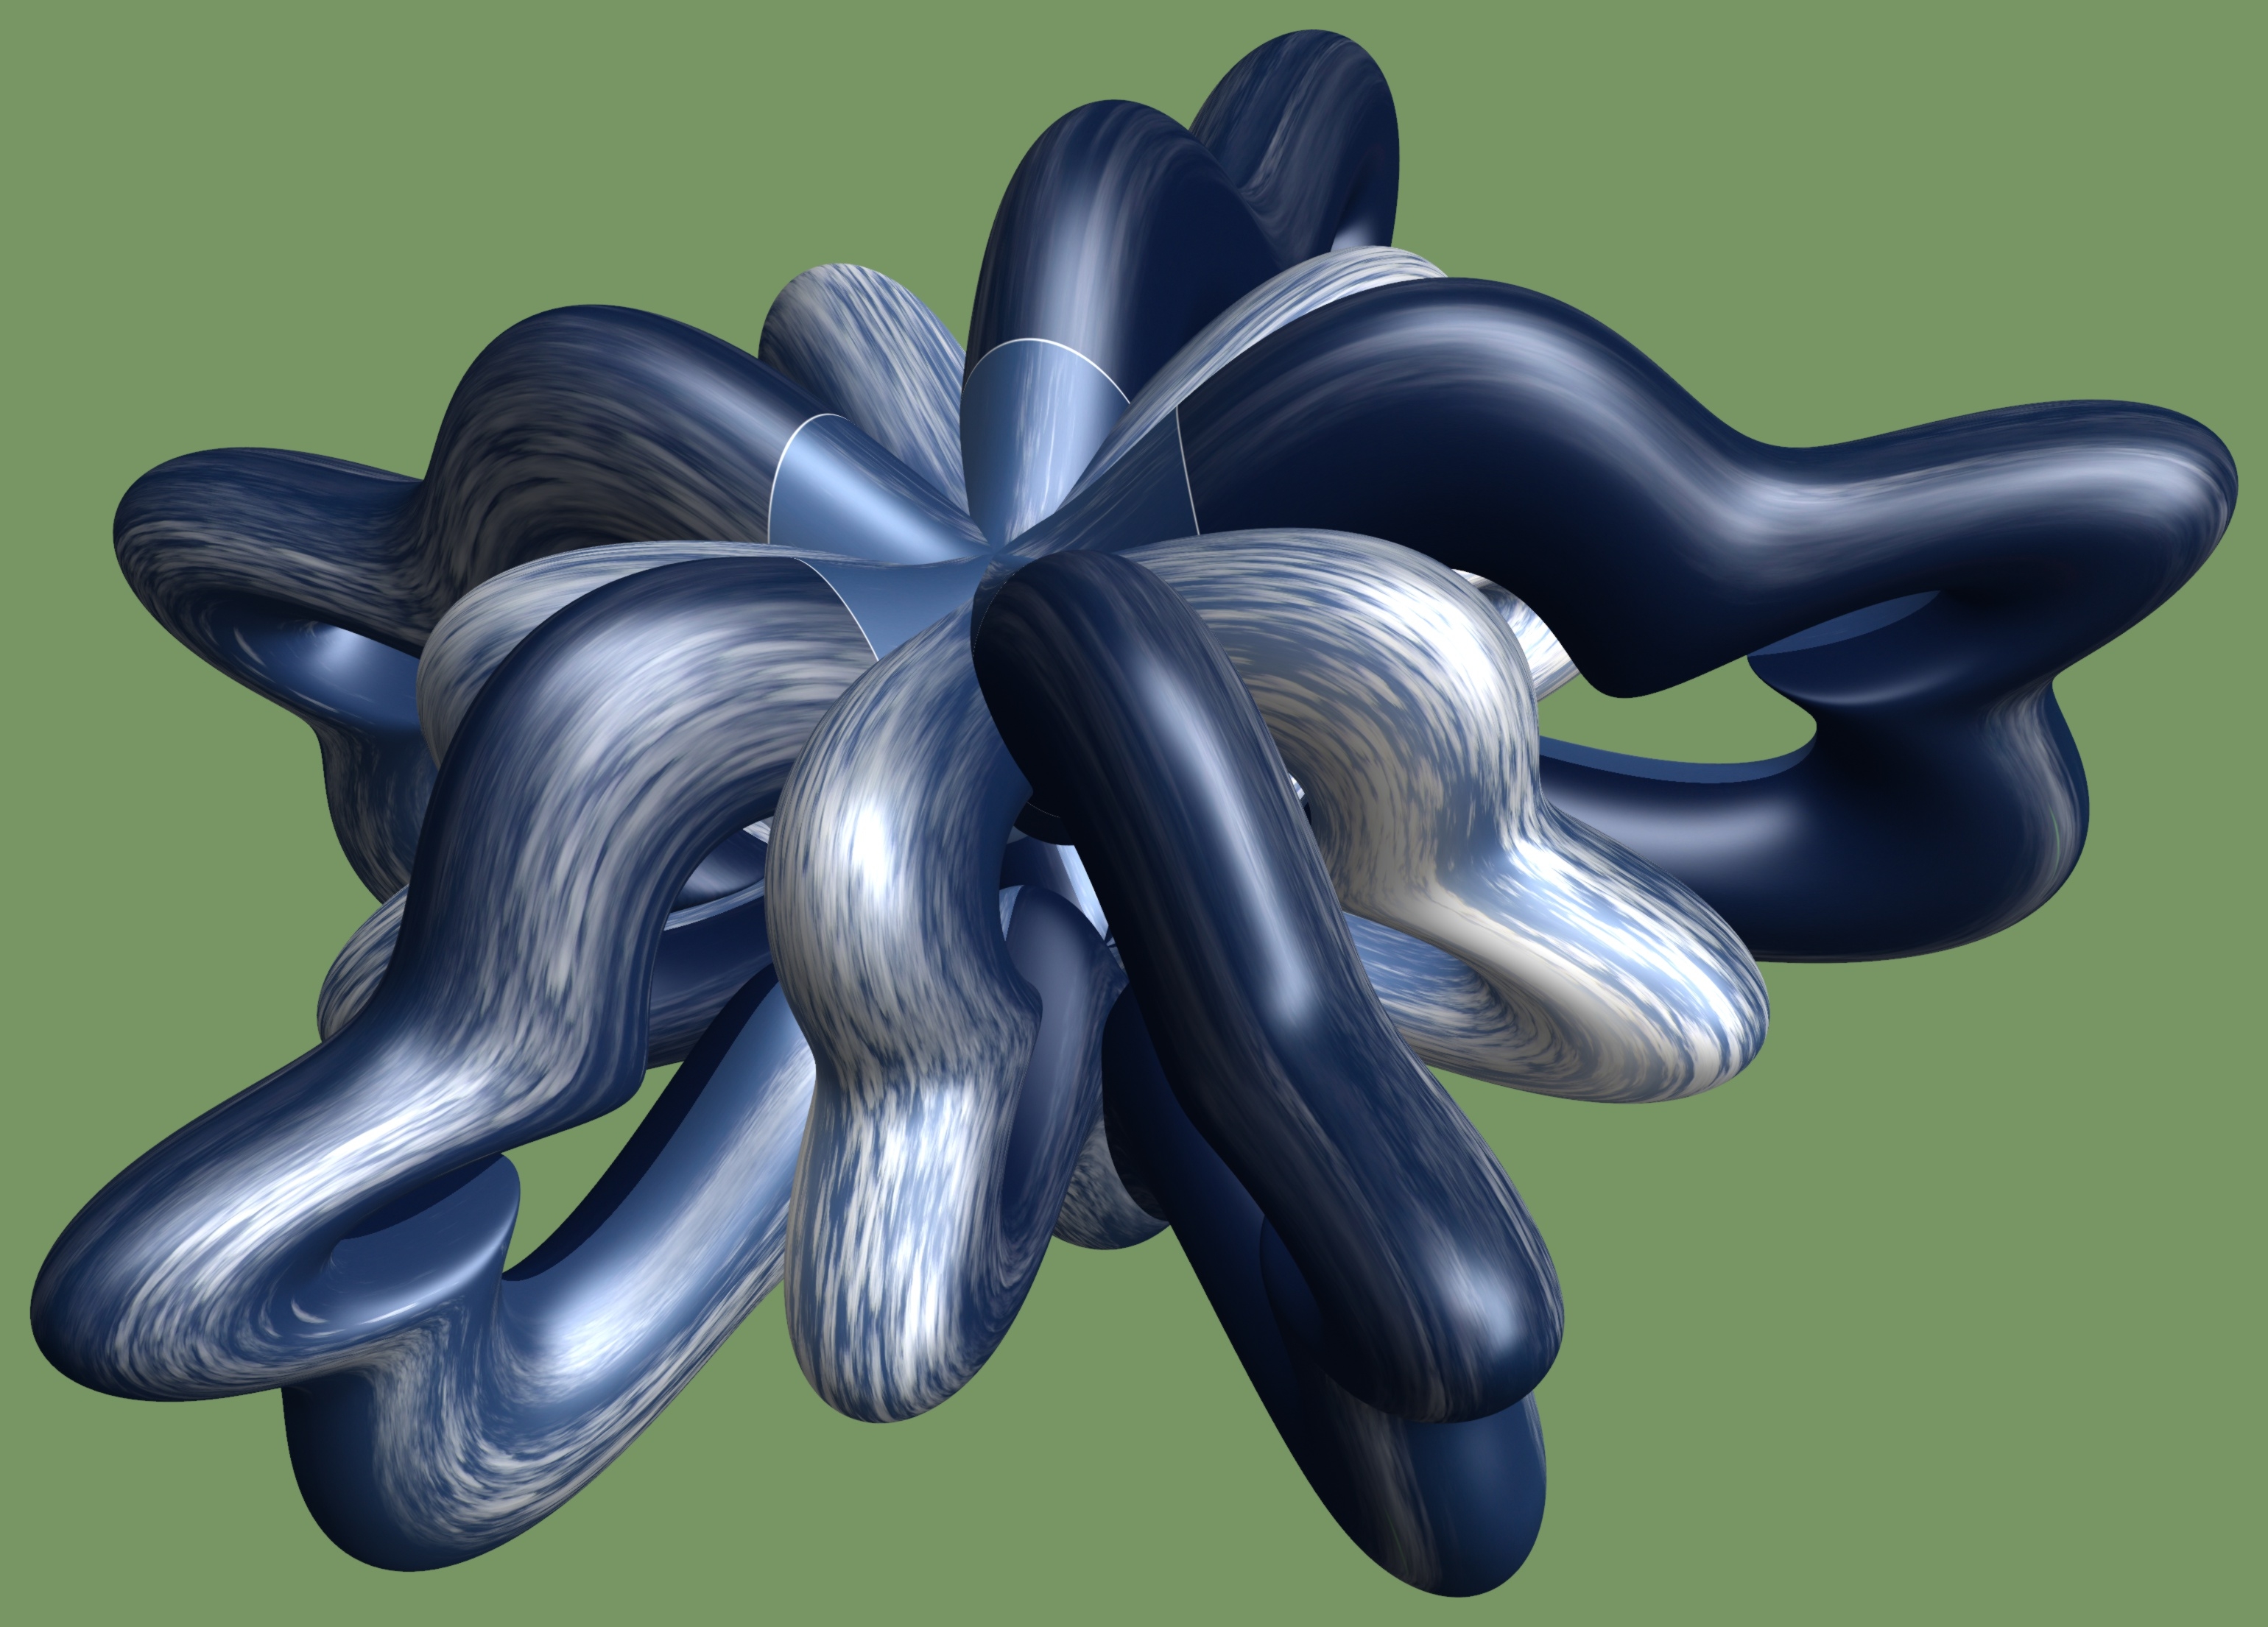
wing, structure, texture, flower, pattern, art, illustration, design, symmetry, 3d, graphic, torus, mathematica, cg, parametricplot3d, code, program, algorithm, mapping